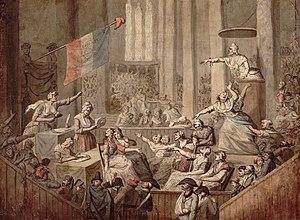
Dessin à la plume et encre de Chine, lavis à l'encre de Chine et aquarelle, par Chérieux, 1793.
Les femmes sous la Révolution française sont particulièrement actives dès ses prémices, notamment lors de la Journée des Tuiles ou encore lors de l'affaire Réveillon, mais leur condition n'est pas abordée en 1789, lors de l’élaboration de la déclaration des droits de l’homme et du citoyen par l’assemblée constituante.
La Société des républicaines révolutionnaires ou Société des citoyennes républicaines révolutionnaires de Paris est fondée lors de la Révolution française, en mai 1793, par Pauline Léon, chocolatière, et Claire Lacombe, actrice. C'est un groupe révolutionnaire exclusivement féminin, aux revendications sociales et féministes. Elles revendiquent pour les femmes le rôle de citoyennes et le port d'arme. Elles se positionnent d'abord sur le terrain politique pour s'occuper ensuite de questions économiques. Le gouvernement révolutionnaire décide la dissolution de toutes les sociétés de femmes, à l'automne 1793.
Pauline Léon, née le 28 septembre 1768 à Paris, décédée le 5 octobre 1838 à Bourbon-Vendée, est une personnalité de la Révolution française. Elle participe à la prise de la Bastille. Elle est pétitionnaire pour l'armement des femmes. Elle fonde en mai 1793, avec Claire Lacombe la Société des citoyennes républicaines révolutionnaires, cercle exclusivement féminin. Elle épouse Théophile Leclerc du groupe des Enragés.